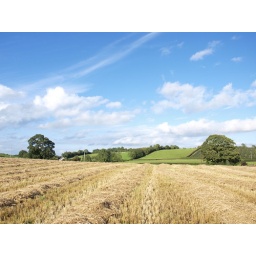
The field beside my house has just been cut by the combine harvester the other day.